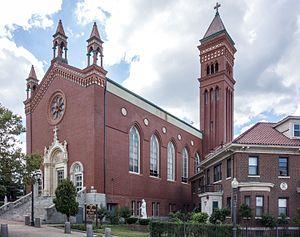
L'église du Saint-Esprit est une église catholique de Providence en Nouvelle-Angleterre. Dédiée au Saint-Esprit, elle dépend du diocèse de Providence.